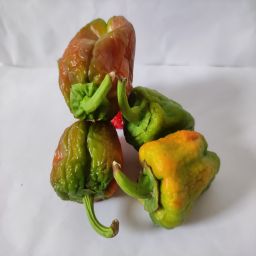
Crop: Bell Pepper
Quality: Old